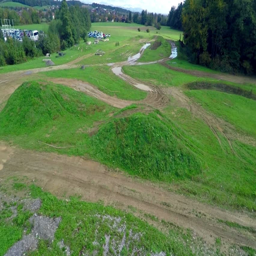
in this video , we can see a motorcyclist driving up a hill and then down .